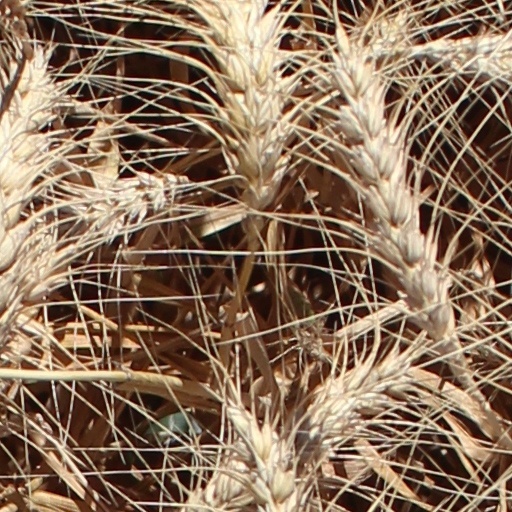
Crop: wheat